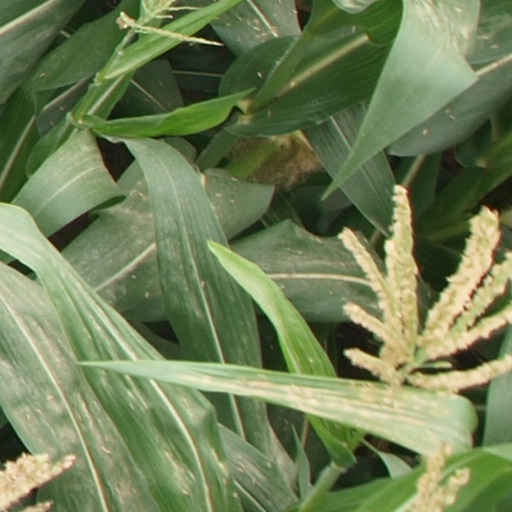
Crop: maize; corn